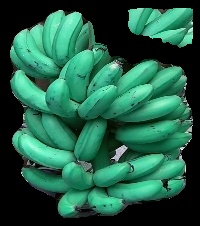
Variety: rasbale
Grade: grade1